Alabama Song (novel)

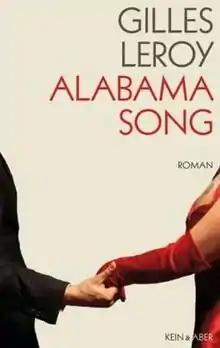

Alabama Song (2007) is a French-language novel by French novelist Gilles Leroy. It is a fictional autobiography of Zelda Fitzgerald, wife of F. Scott Fitzgerald. Although Gilles Leroy always insisted the book was not a biography but a novel, it relied on a large body of factual research. It won the Prix Goncourt in 2007, one of the most important French literary awards.